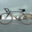
Label: bicycle